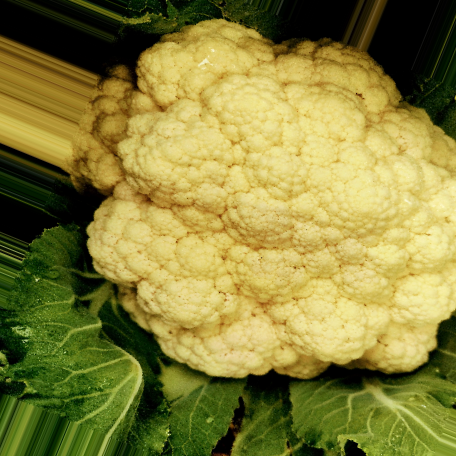
Label: Disease Free